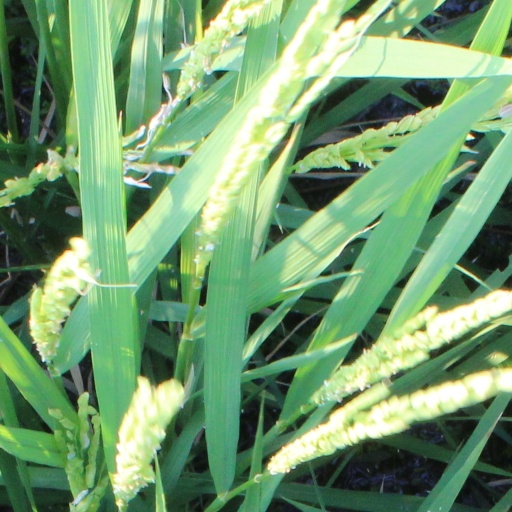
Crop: rice